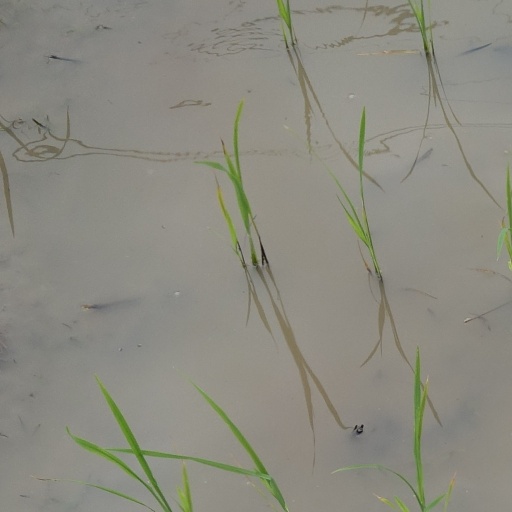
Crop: rice